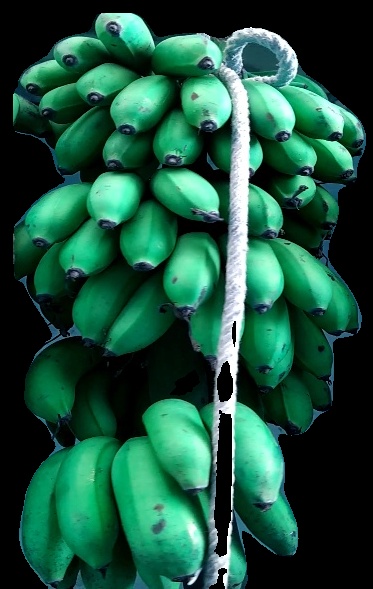
Variety: rasbale
Grade: grade2